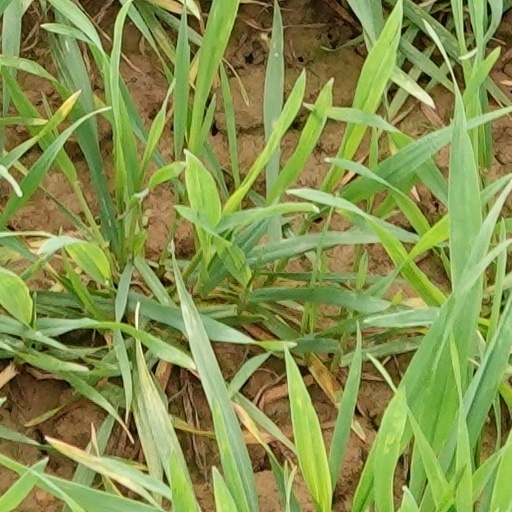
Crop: wheat